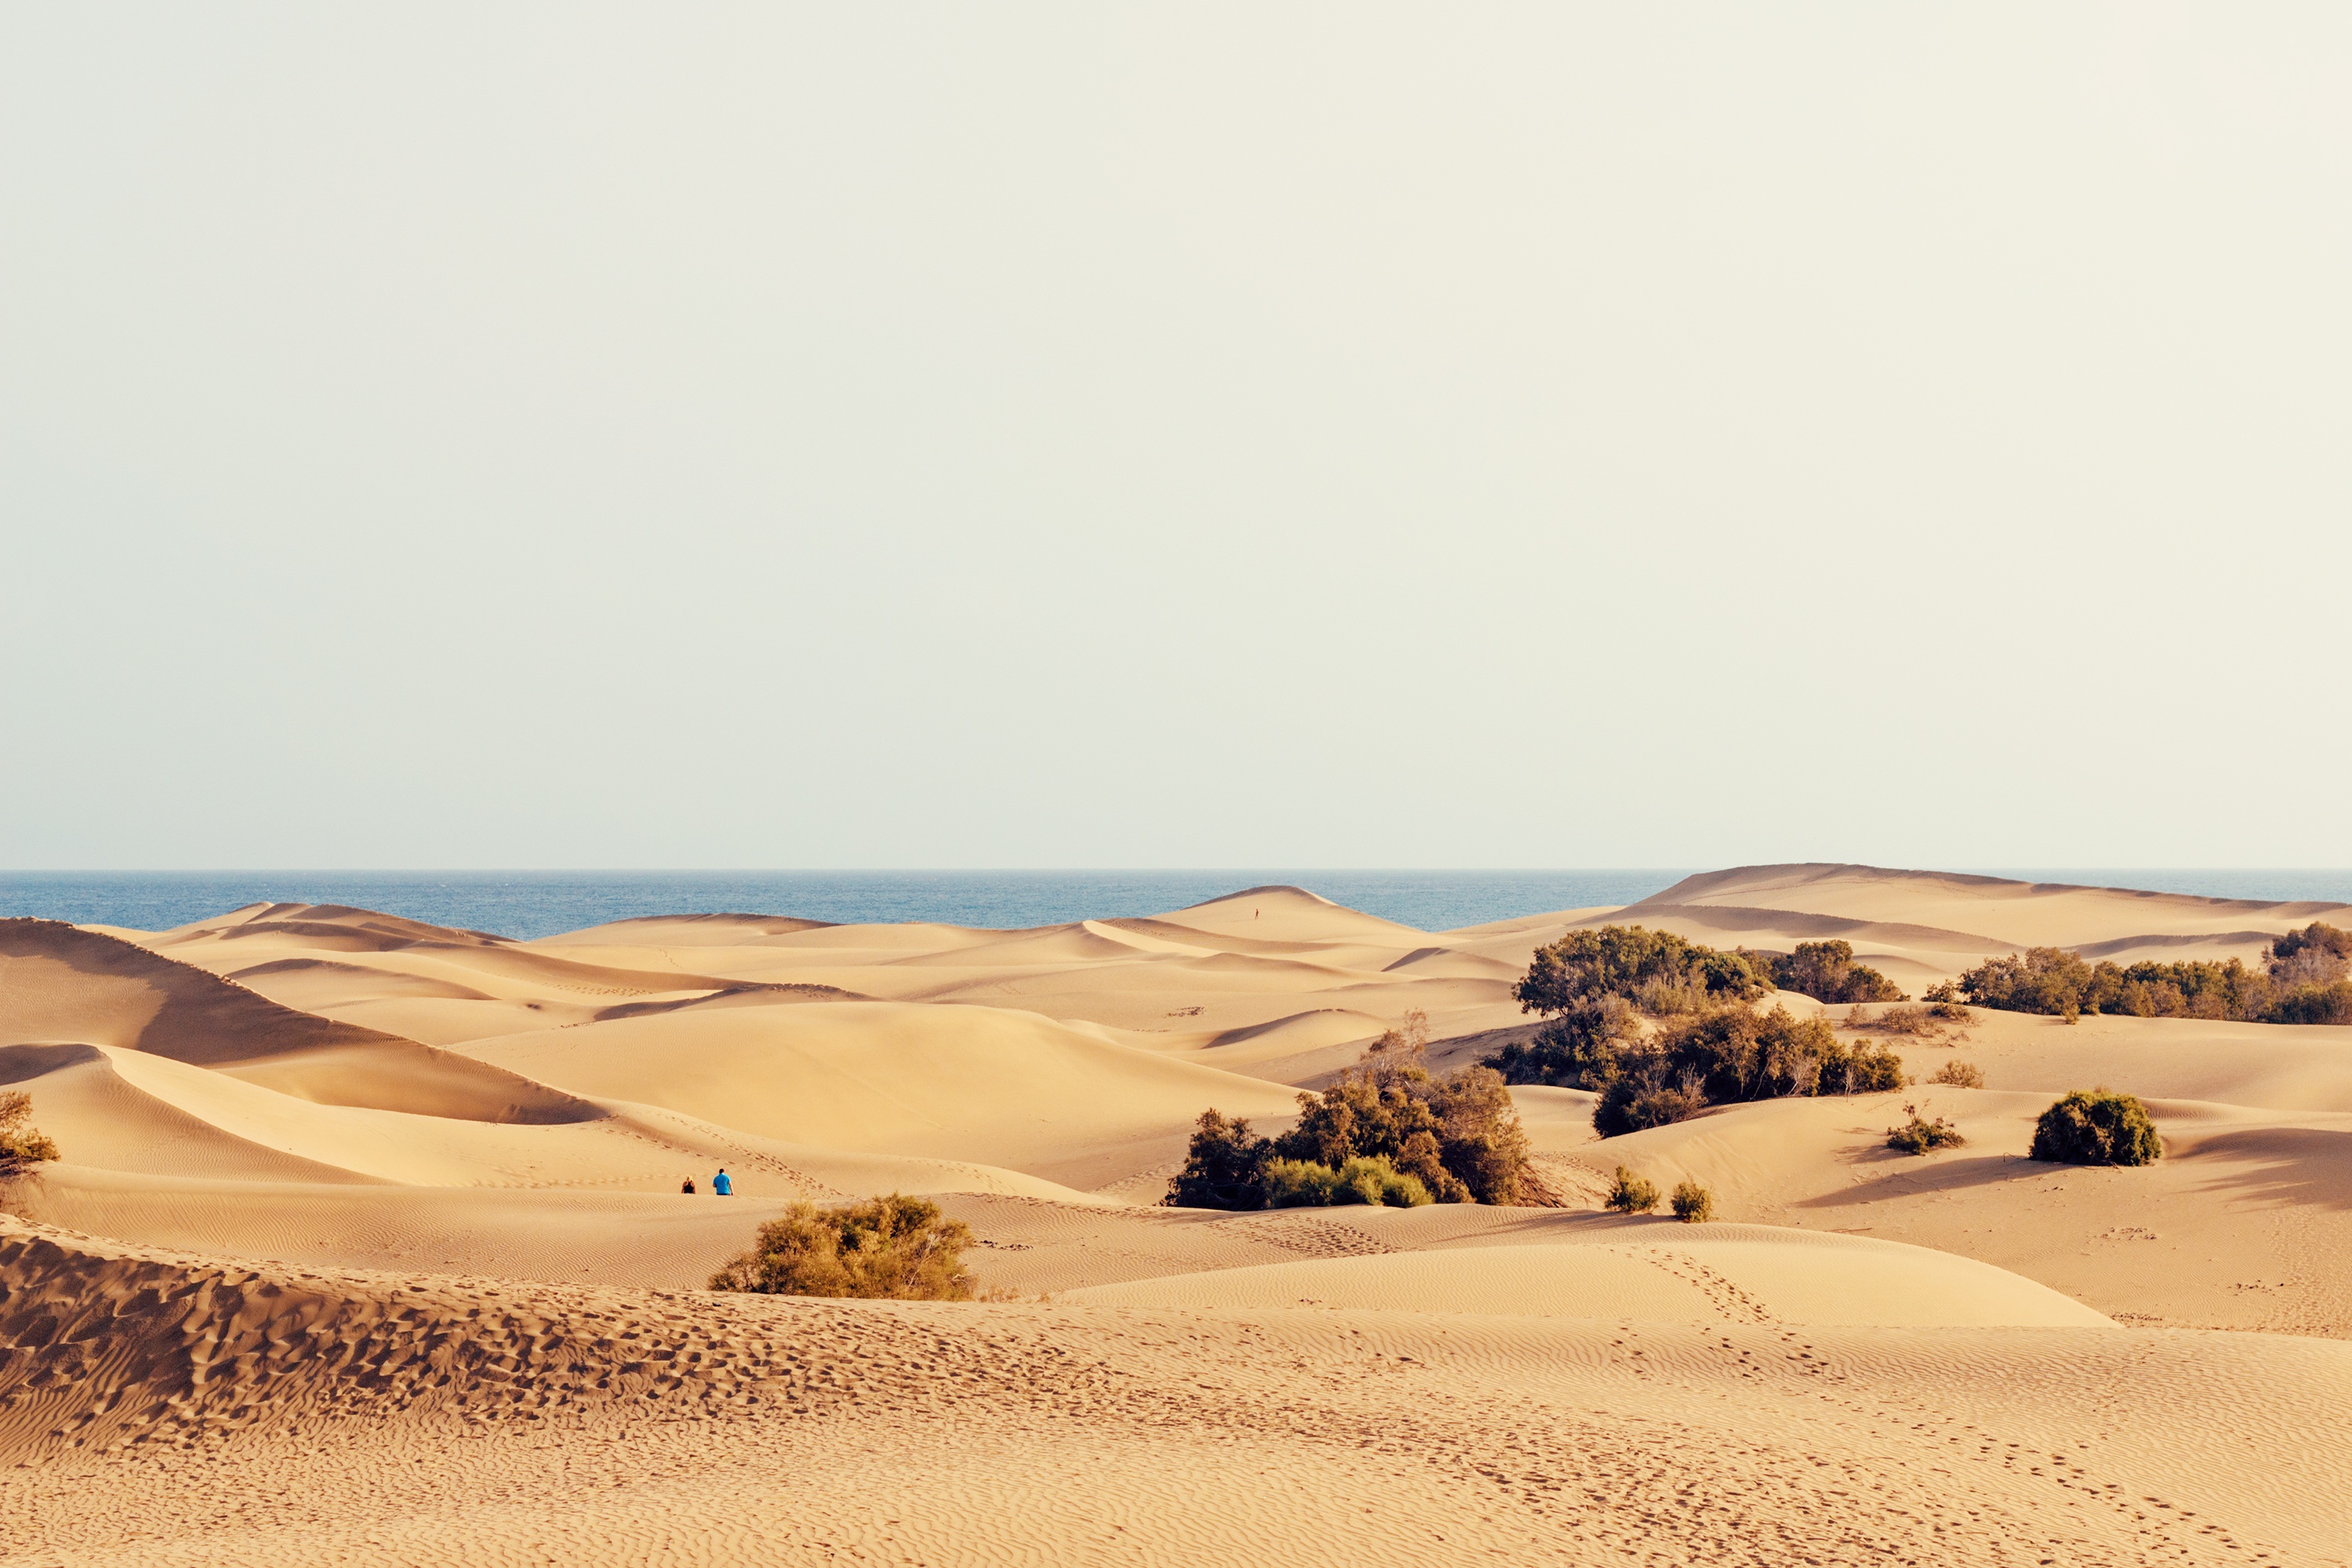
landscape, sand, desert, dune, summer, holiday, heat, excursion, dunes, habitat, gran canaria, sahara, wadi, maspalomas, canary islands, landform, erg, natural environment, geographical feature, aeolian landform